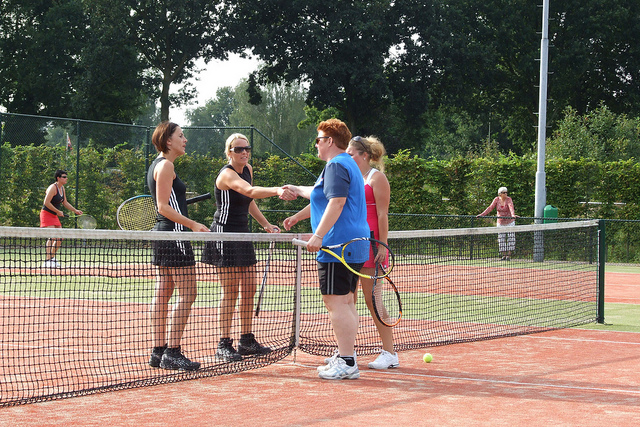
một nhóm người đang bắt tay nhau ở trên sân